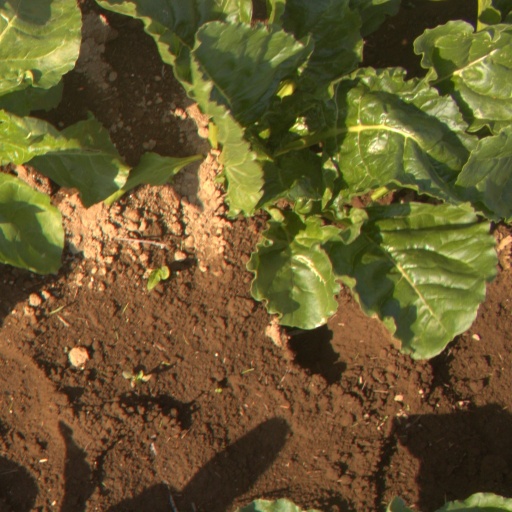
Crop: sugar beet